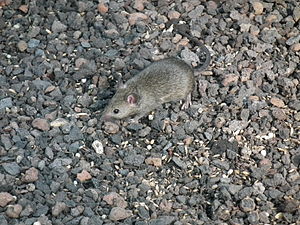
Husmus / Knyttet til mennesket
Husmus (Mus musculus).
Husmusen er en gnaver i musefamilien. Den findes i næsten hele verden, hvor den lever sammen med mennesker i deres huse. Den bruges i laboratorier som forsøgsdyr, og den er også et populært kæledyr. Der findes i Danmark to former af husmus, den lyse husmus og den mørke husmus. De betragtes undertiden som to selvstændige arter, henholdsvis Mus musculus musculus og Mus musculus domesticus.